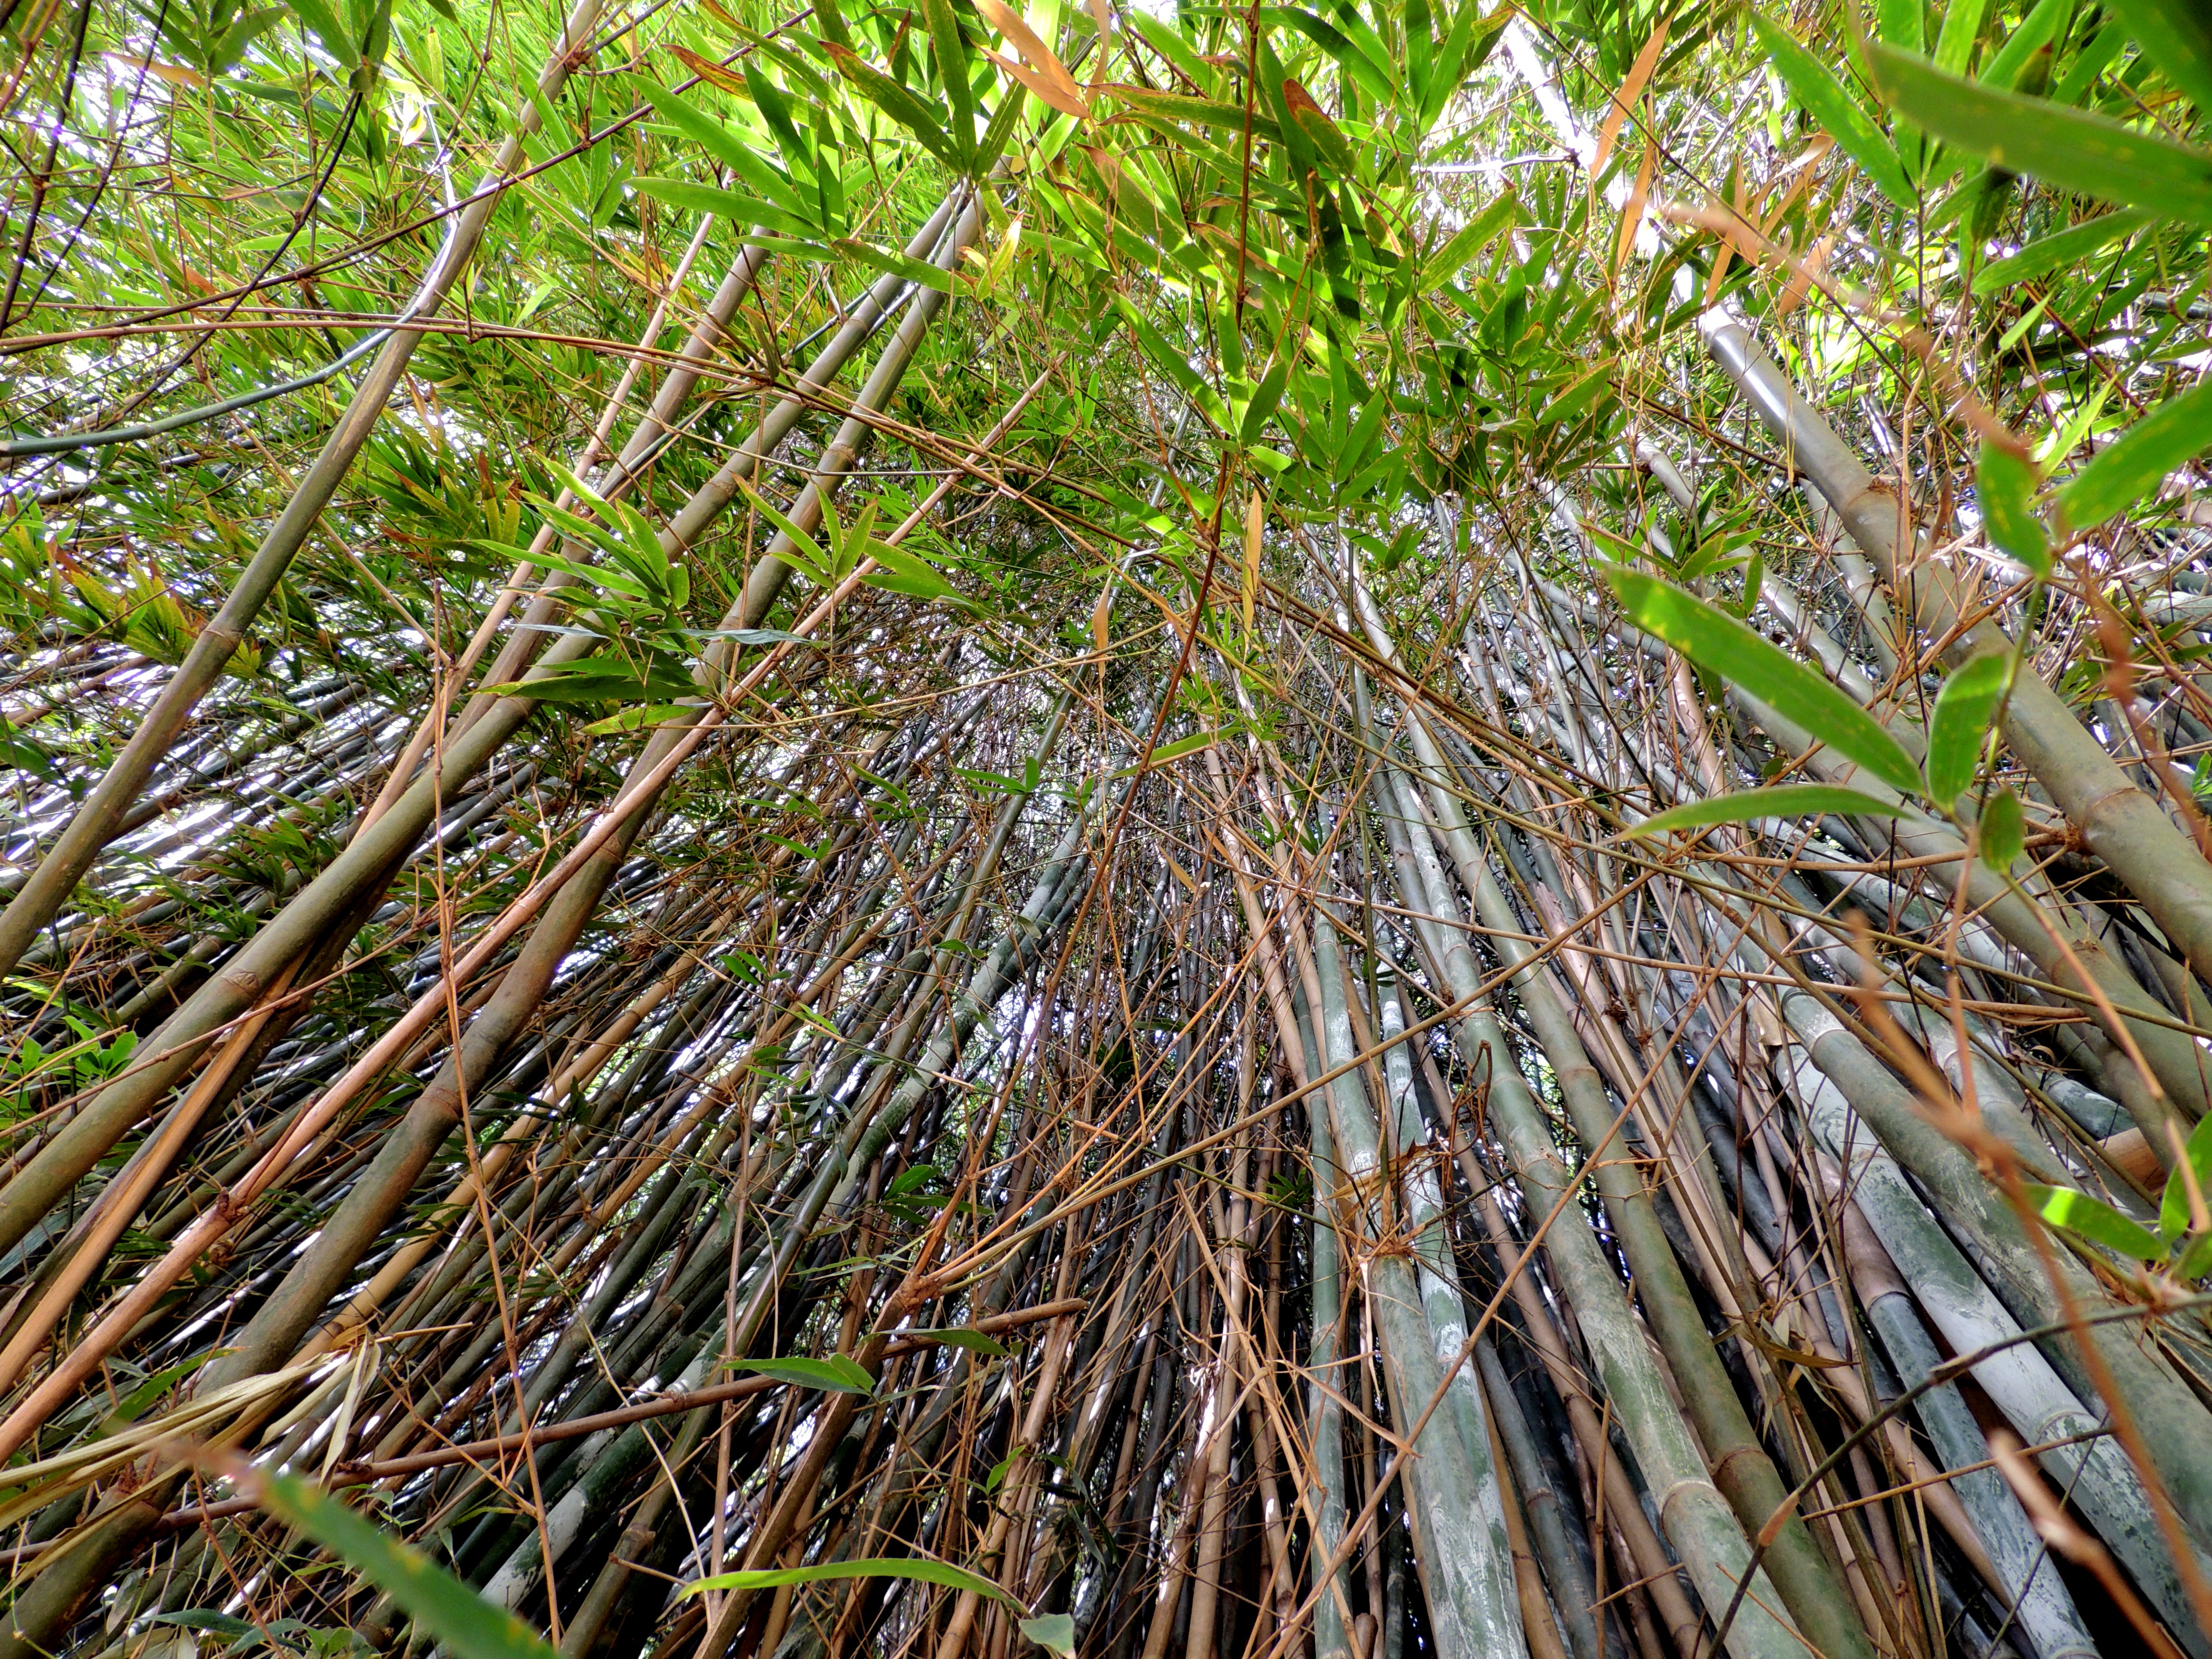
tree, forest, grass, branch, plant, leaf, flower, wildlife, jungle, botany, flora, fauna, vegetation, rainforest, wetland, woodland, habitat, ecosystem, bamboo forest, natural environment, grass family, woody plant, arecales, bamboo grove, bamboos